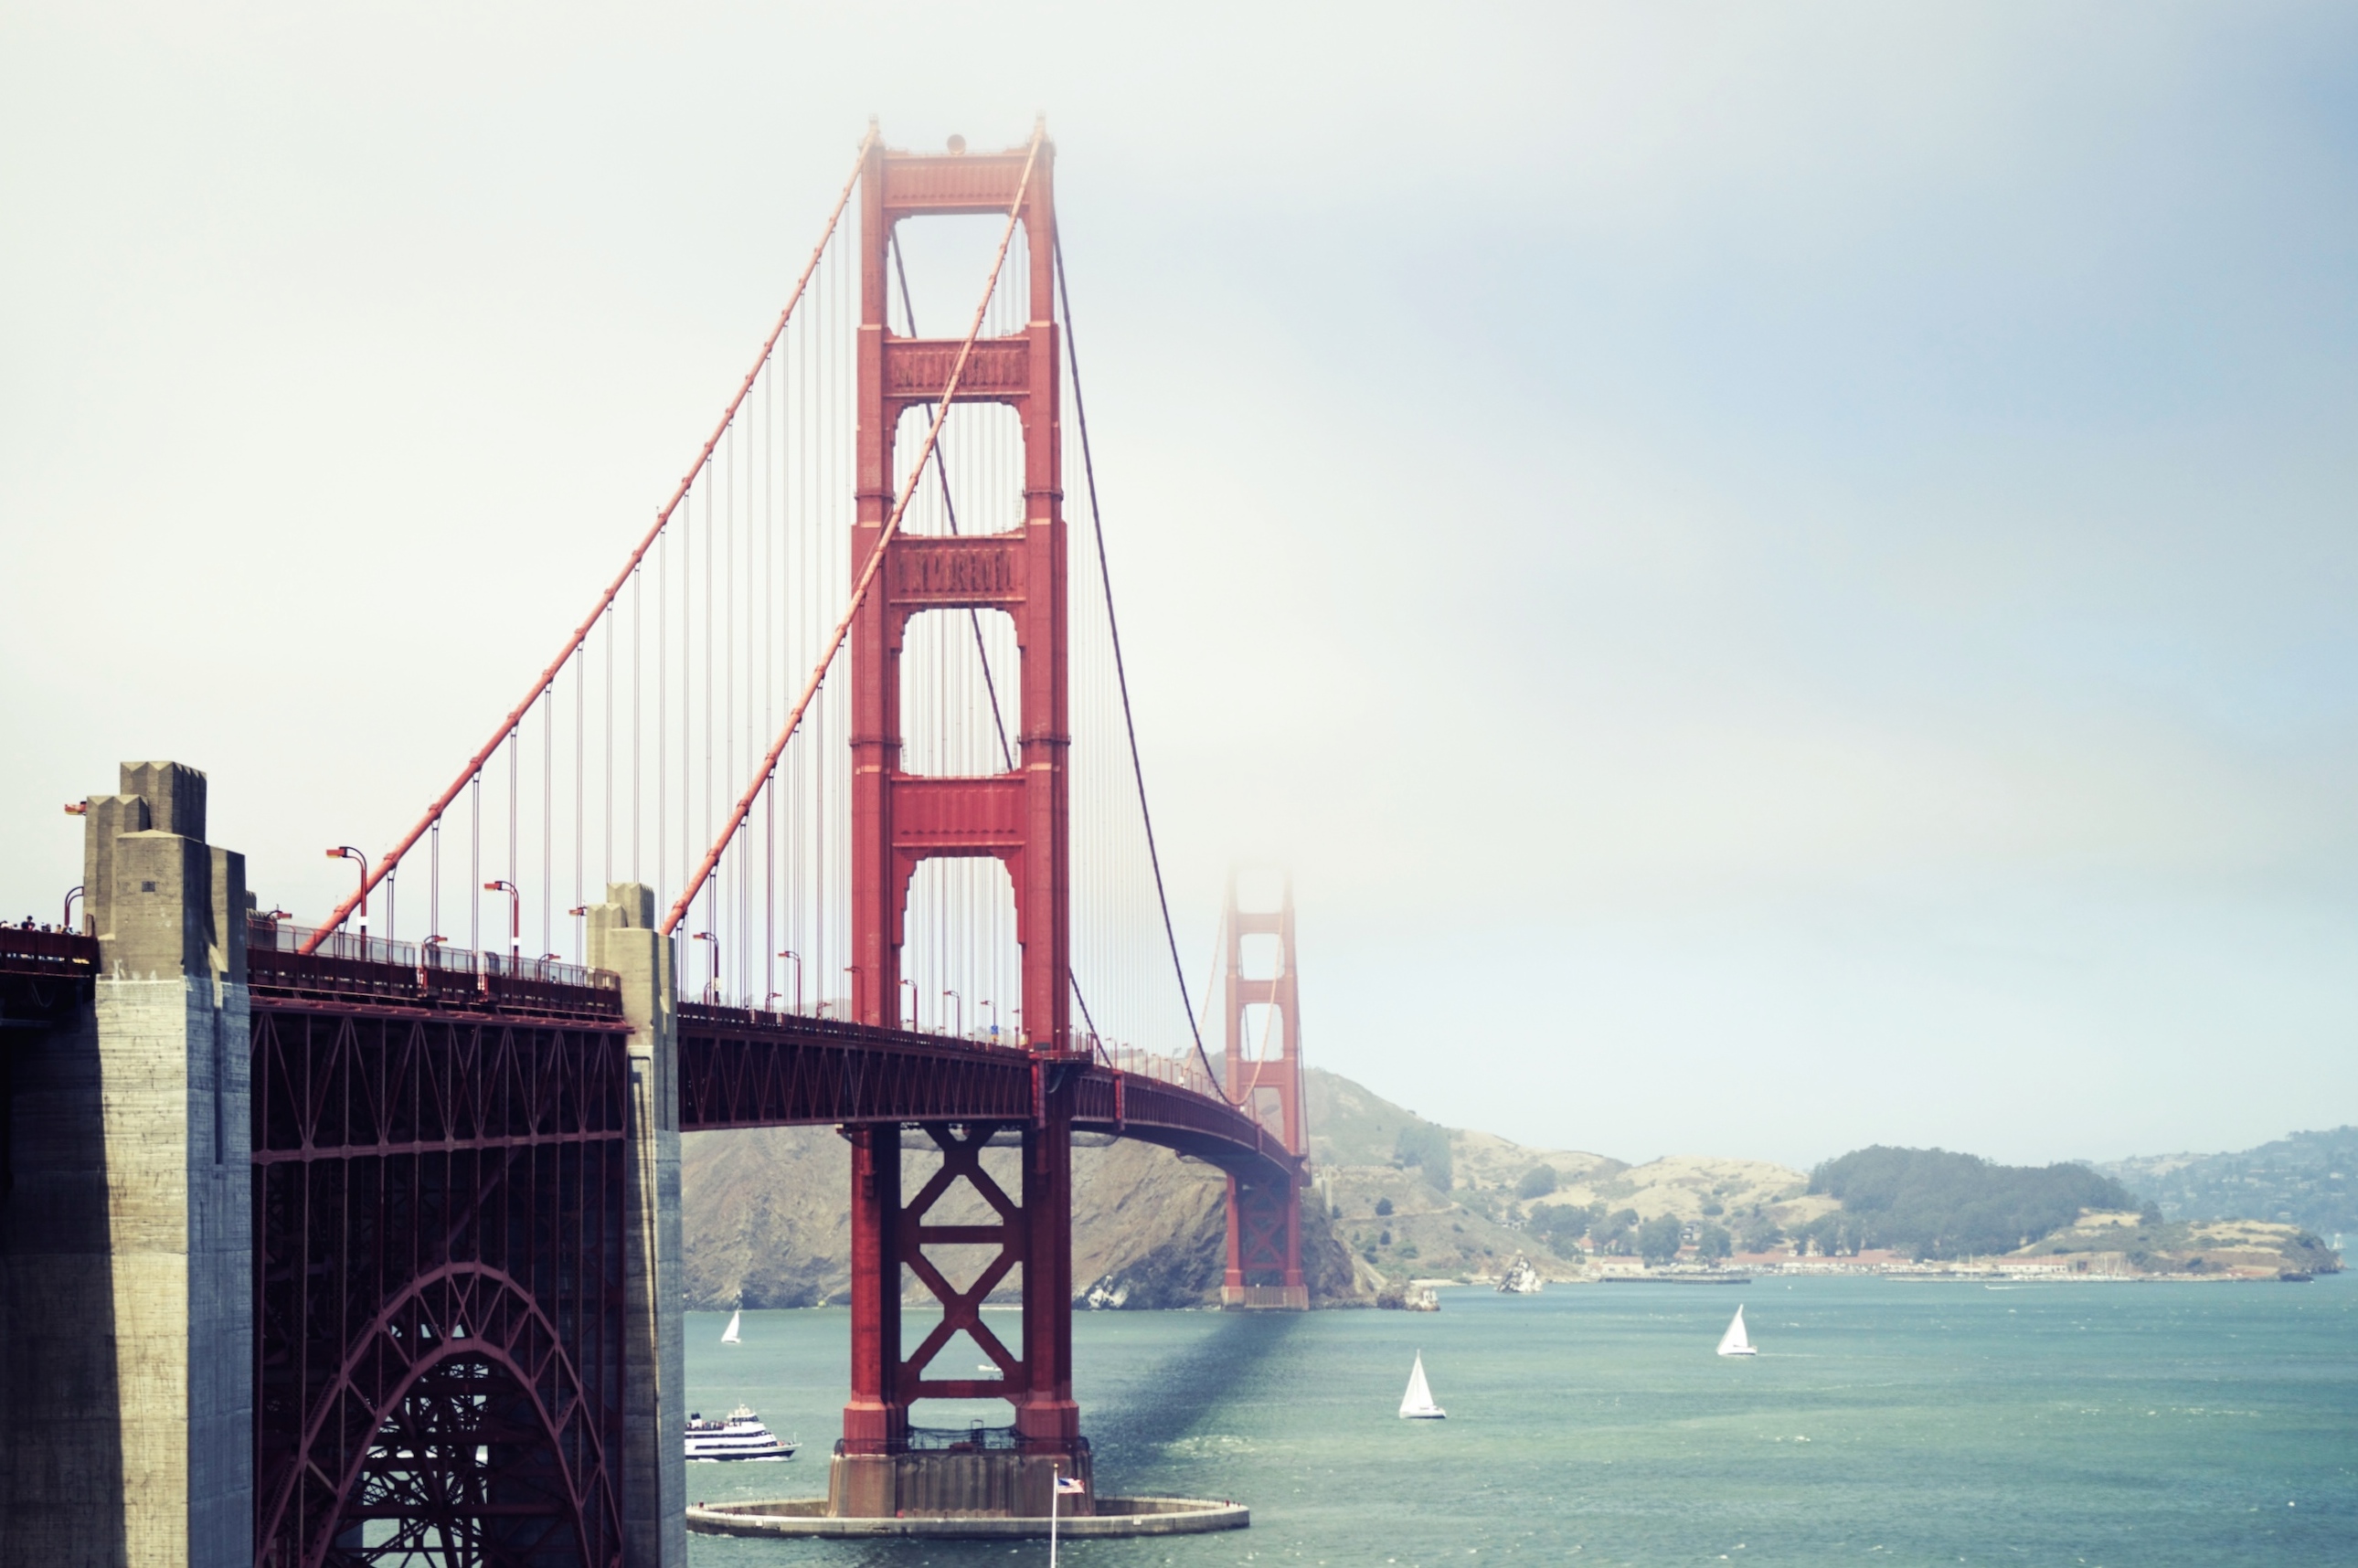
sea, ocean, bridge, river, foggy, golden gate bridge, san francisco, suspension bridge, vehicle, tower, united states of america, landmark, california, rocks, hills, mountains, sailboats